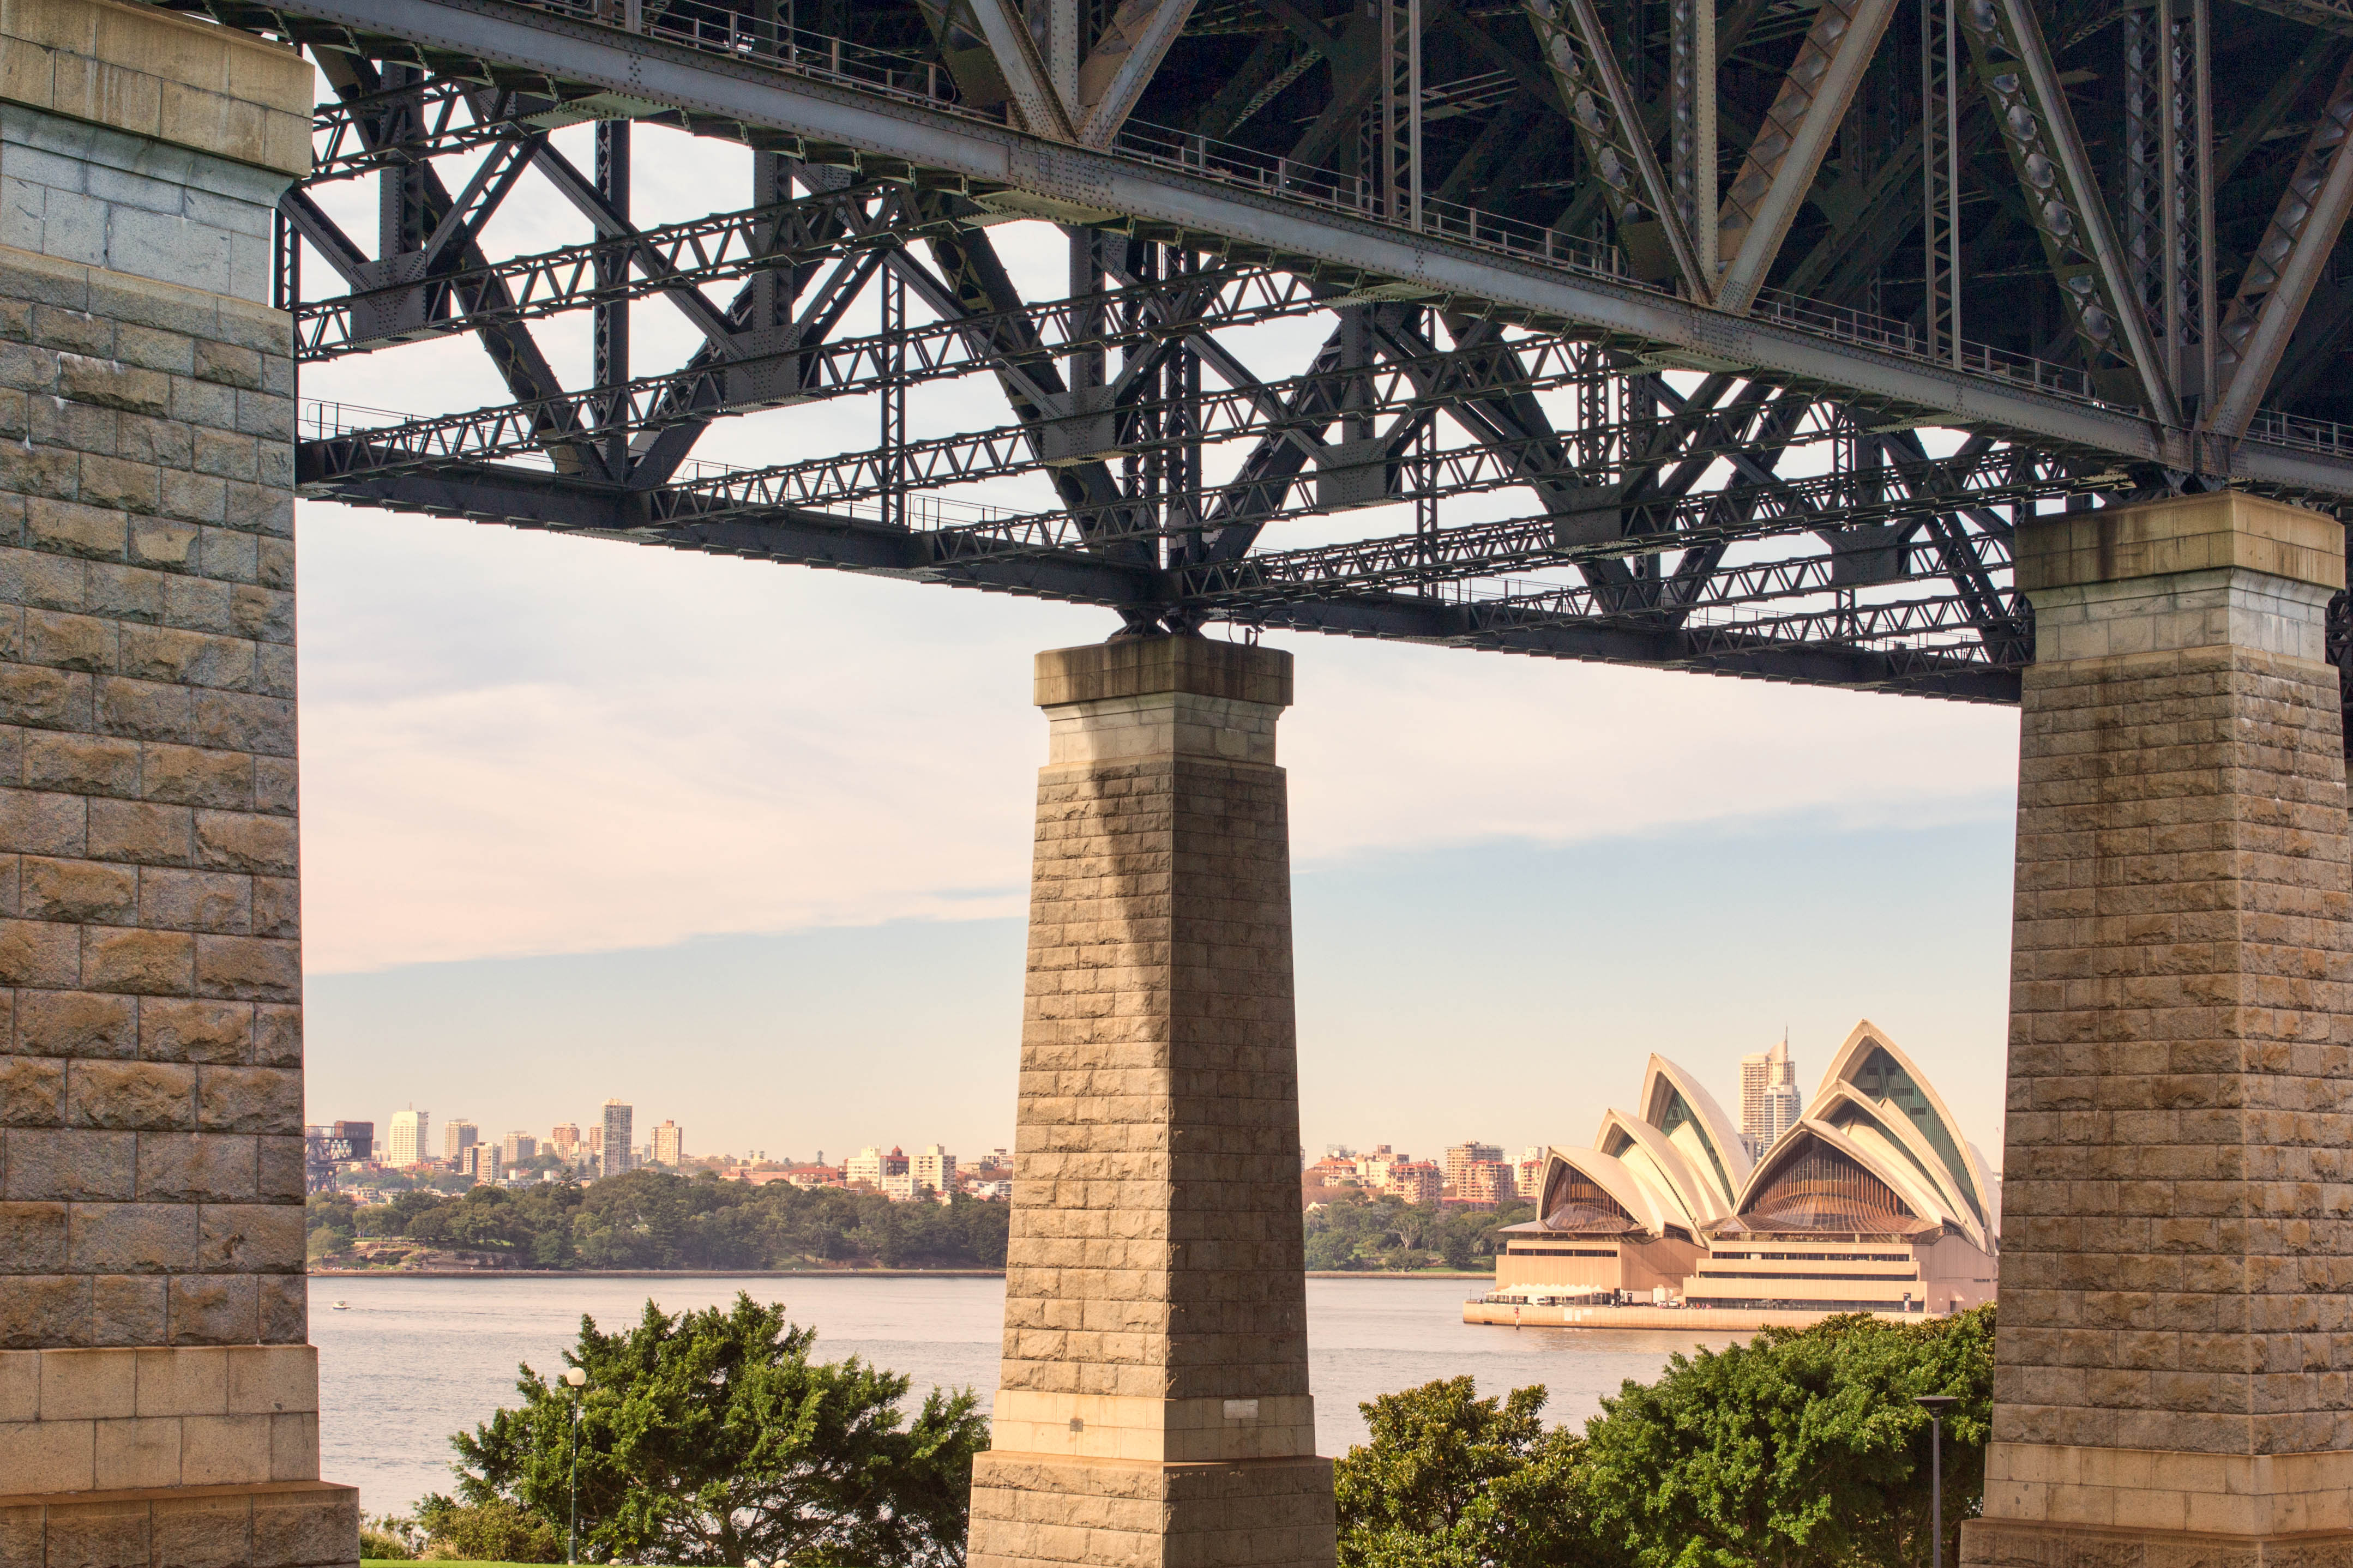
structure, bridge, walkway, arch, column, sydney, landmark, harbour, australia, viaduct, operahouse, harbourbridge